Samuel D. McEnery

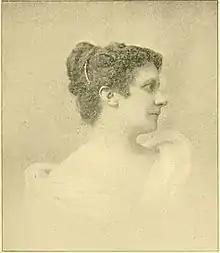
Mrs Samuel D. McEnery

McEnery was born in Monroe in Ouachita Parish in North Louisiana. He attended Spring Hill College in Mobile, Alabama, the United States Naval Academy in Annapolis, Maryland, and the University of Virginia at Charlottesville, Virginia. In 1859, McEnery graduated from the State and National Law School in Poughkeepsie, New York. McEnery served as a lieutenant in the Confederate States Army during the Civil War.